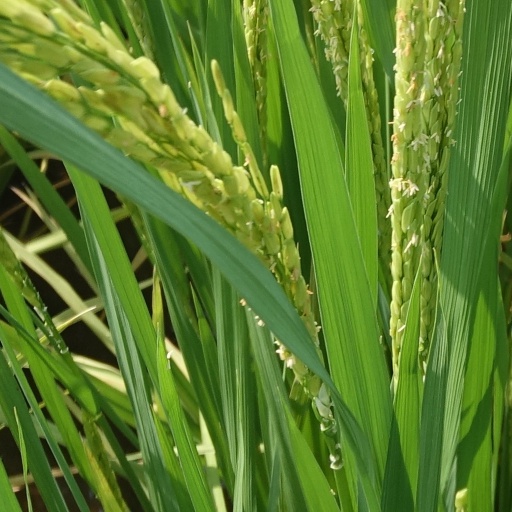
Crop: rice